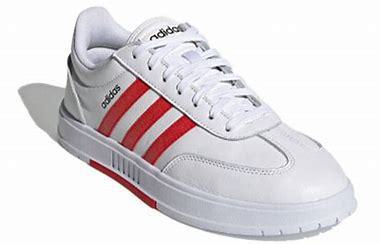
Brand: adidas
Model: neo Adidas NEO Gradas